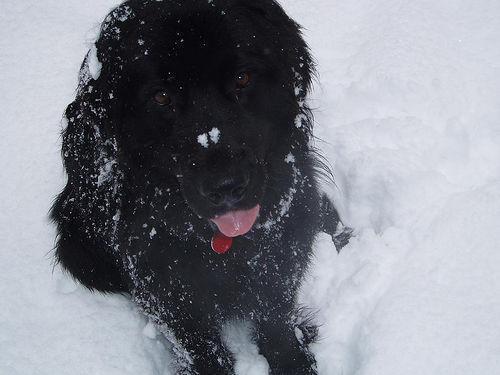
Newfoundland